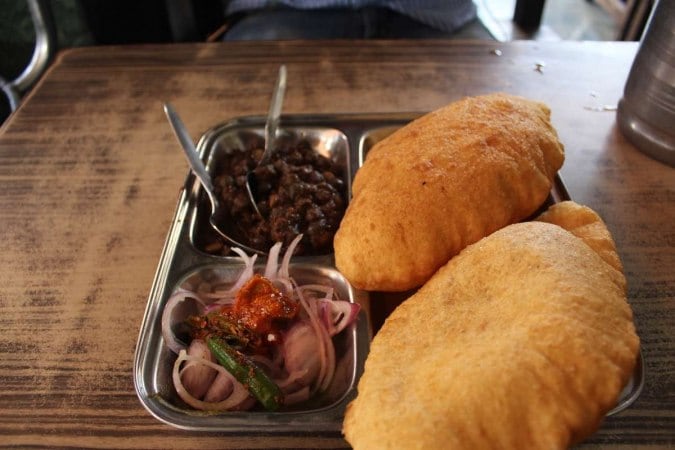
Dish: chole_bhature